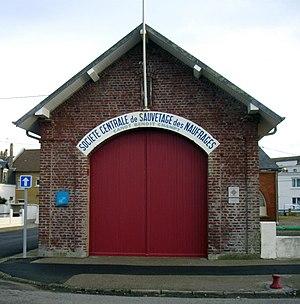
Abri du canot de sauvetage Benoit Champy (1887) à Cayeux-sur-Mer
Le Benoît-Champy est un canot de sauvetage en teck à voiles et à avirons. Insubmersible, il est autoredressable et à autovidange spontanée.
L'abri du Benoît Champy est une remise à bateau située à Cayeux-sur-Mer, en France, qui abrite le canot de sauvetage Benoît-Champy.
Cet article recense les monuments historiques de la Somme, en France.